Immortal Regiment

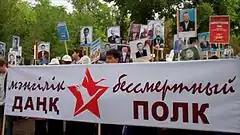
The 2015 Immortal Regiment in Shymkent

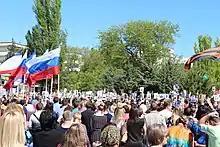
Immortal Regiment in Russian-occupied Crimea, 2016

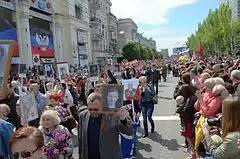
The 2016 procession in Russian-occupied Donetsk

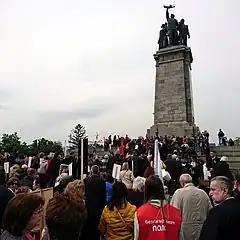
The 2019 Immortal Regiment at the Monument to the Soviet Army in Sofia

Many of the traditions and customs in Israel during Victory in Europe Day are the same as in Russia, with Immortal Regiment marches being held in cities with large populations of Red Army veterans and their descendants.